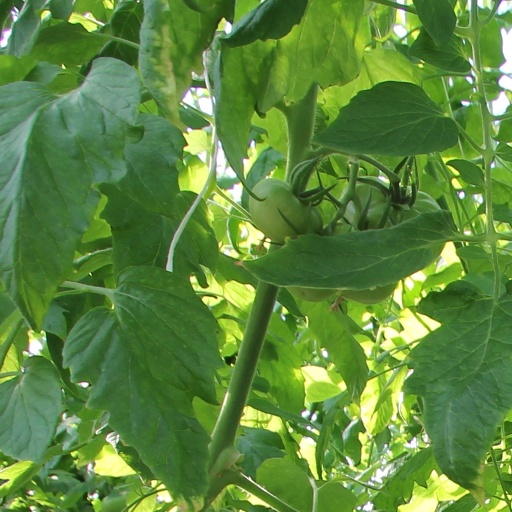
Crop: tomato